Operation Grandslam

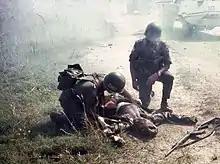

A total of either 10 or 11 UN peacekeepers were killed during the operation and between 27 and 77 were wounded. This relatively low casualty rate greatly relieved Thant and his advisers. Total statistics on Katangese Gendarmerie and mercenary casualties are unknown. A total of seven UN fighter aircraft and a single reconnaissance aircraft were damaged by fire from the ground. In return, the Katangese Air Force had lost almost a dozen of its Harvards, Magisters and de Havilland Vampires, most while on the ground. All Katangese combat aircraft, except for one or two Harvards, were recorded as destroyed by UN forces at the conclusion of Grandslam. General Christian Roy Kaldager, commander of the ONUC Air Force, later said of the Grandslam air campaign, "We are very proud of it—it is the best memory I take away from the Congo."